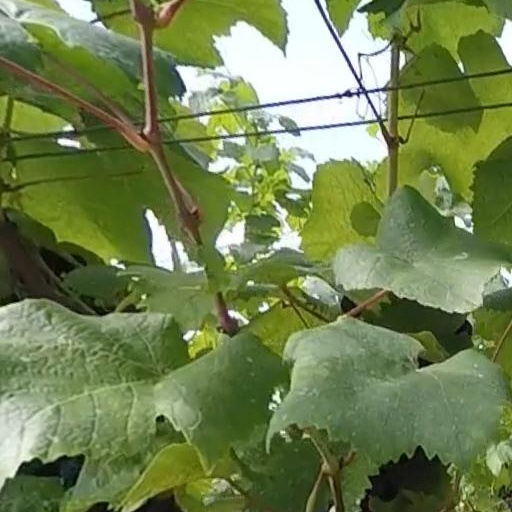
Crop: grape